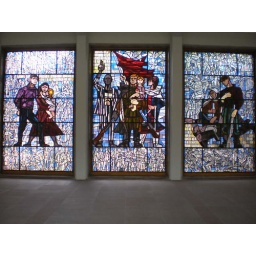
Stained glass window in the museum that commemorates the prisoner's experiences